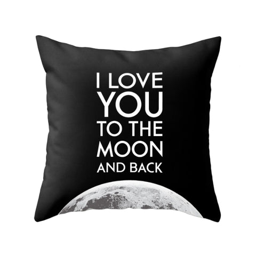
i love you to the moon and back pillow .